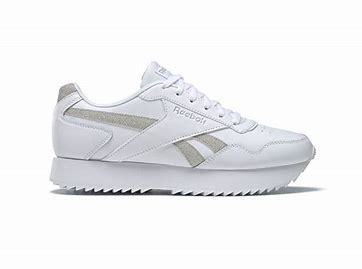
Brand: Reebok
Model: Royal Glide Ripple